Kehidakustány

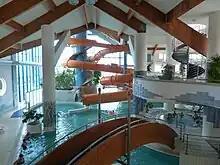
Spa

Kehidakustány is a village in Zala County, Hungary.